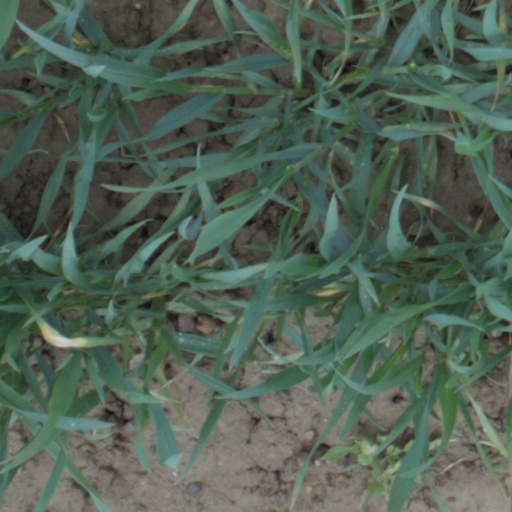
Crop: wheat